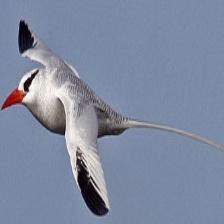
Species: RED BILLED TROPICBIRD
Scientific name: PHAETHON AETHEREU